Melchor de Talamantes

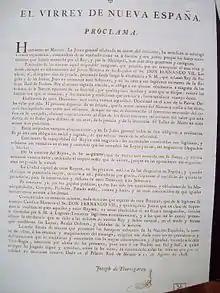
Proclamation of Viceroy Iturrigaray of August 11, 1808.

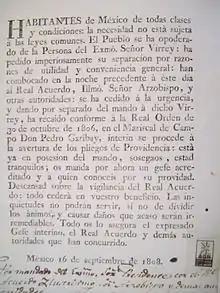
Bando of September 16, 1808, in which the deposition of Viceroy Iturrigaray and the appointment of Pedro Garibay as his replacement are announced to the population of New Spain.

Talamantes took up residence at the convent of his Order in Mexico City, where he dedicated himself to reading and meditation. On October 15, 1802, he delivered the lecture "Panegyric of the glorious virgin and doctor, Saint Teresa of Jesús", which was printed, with permission, in the same year. On November 18 he delivered in the cathedral of the city the "Funeral Oracion for the Spanish soldiers killed during the war".